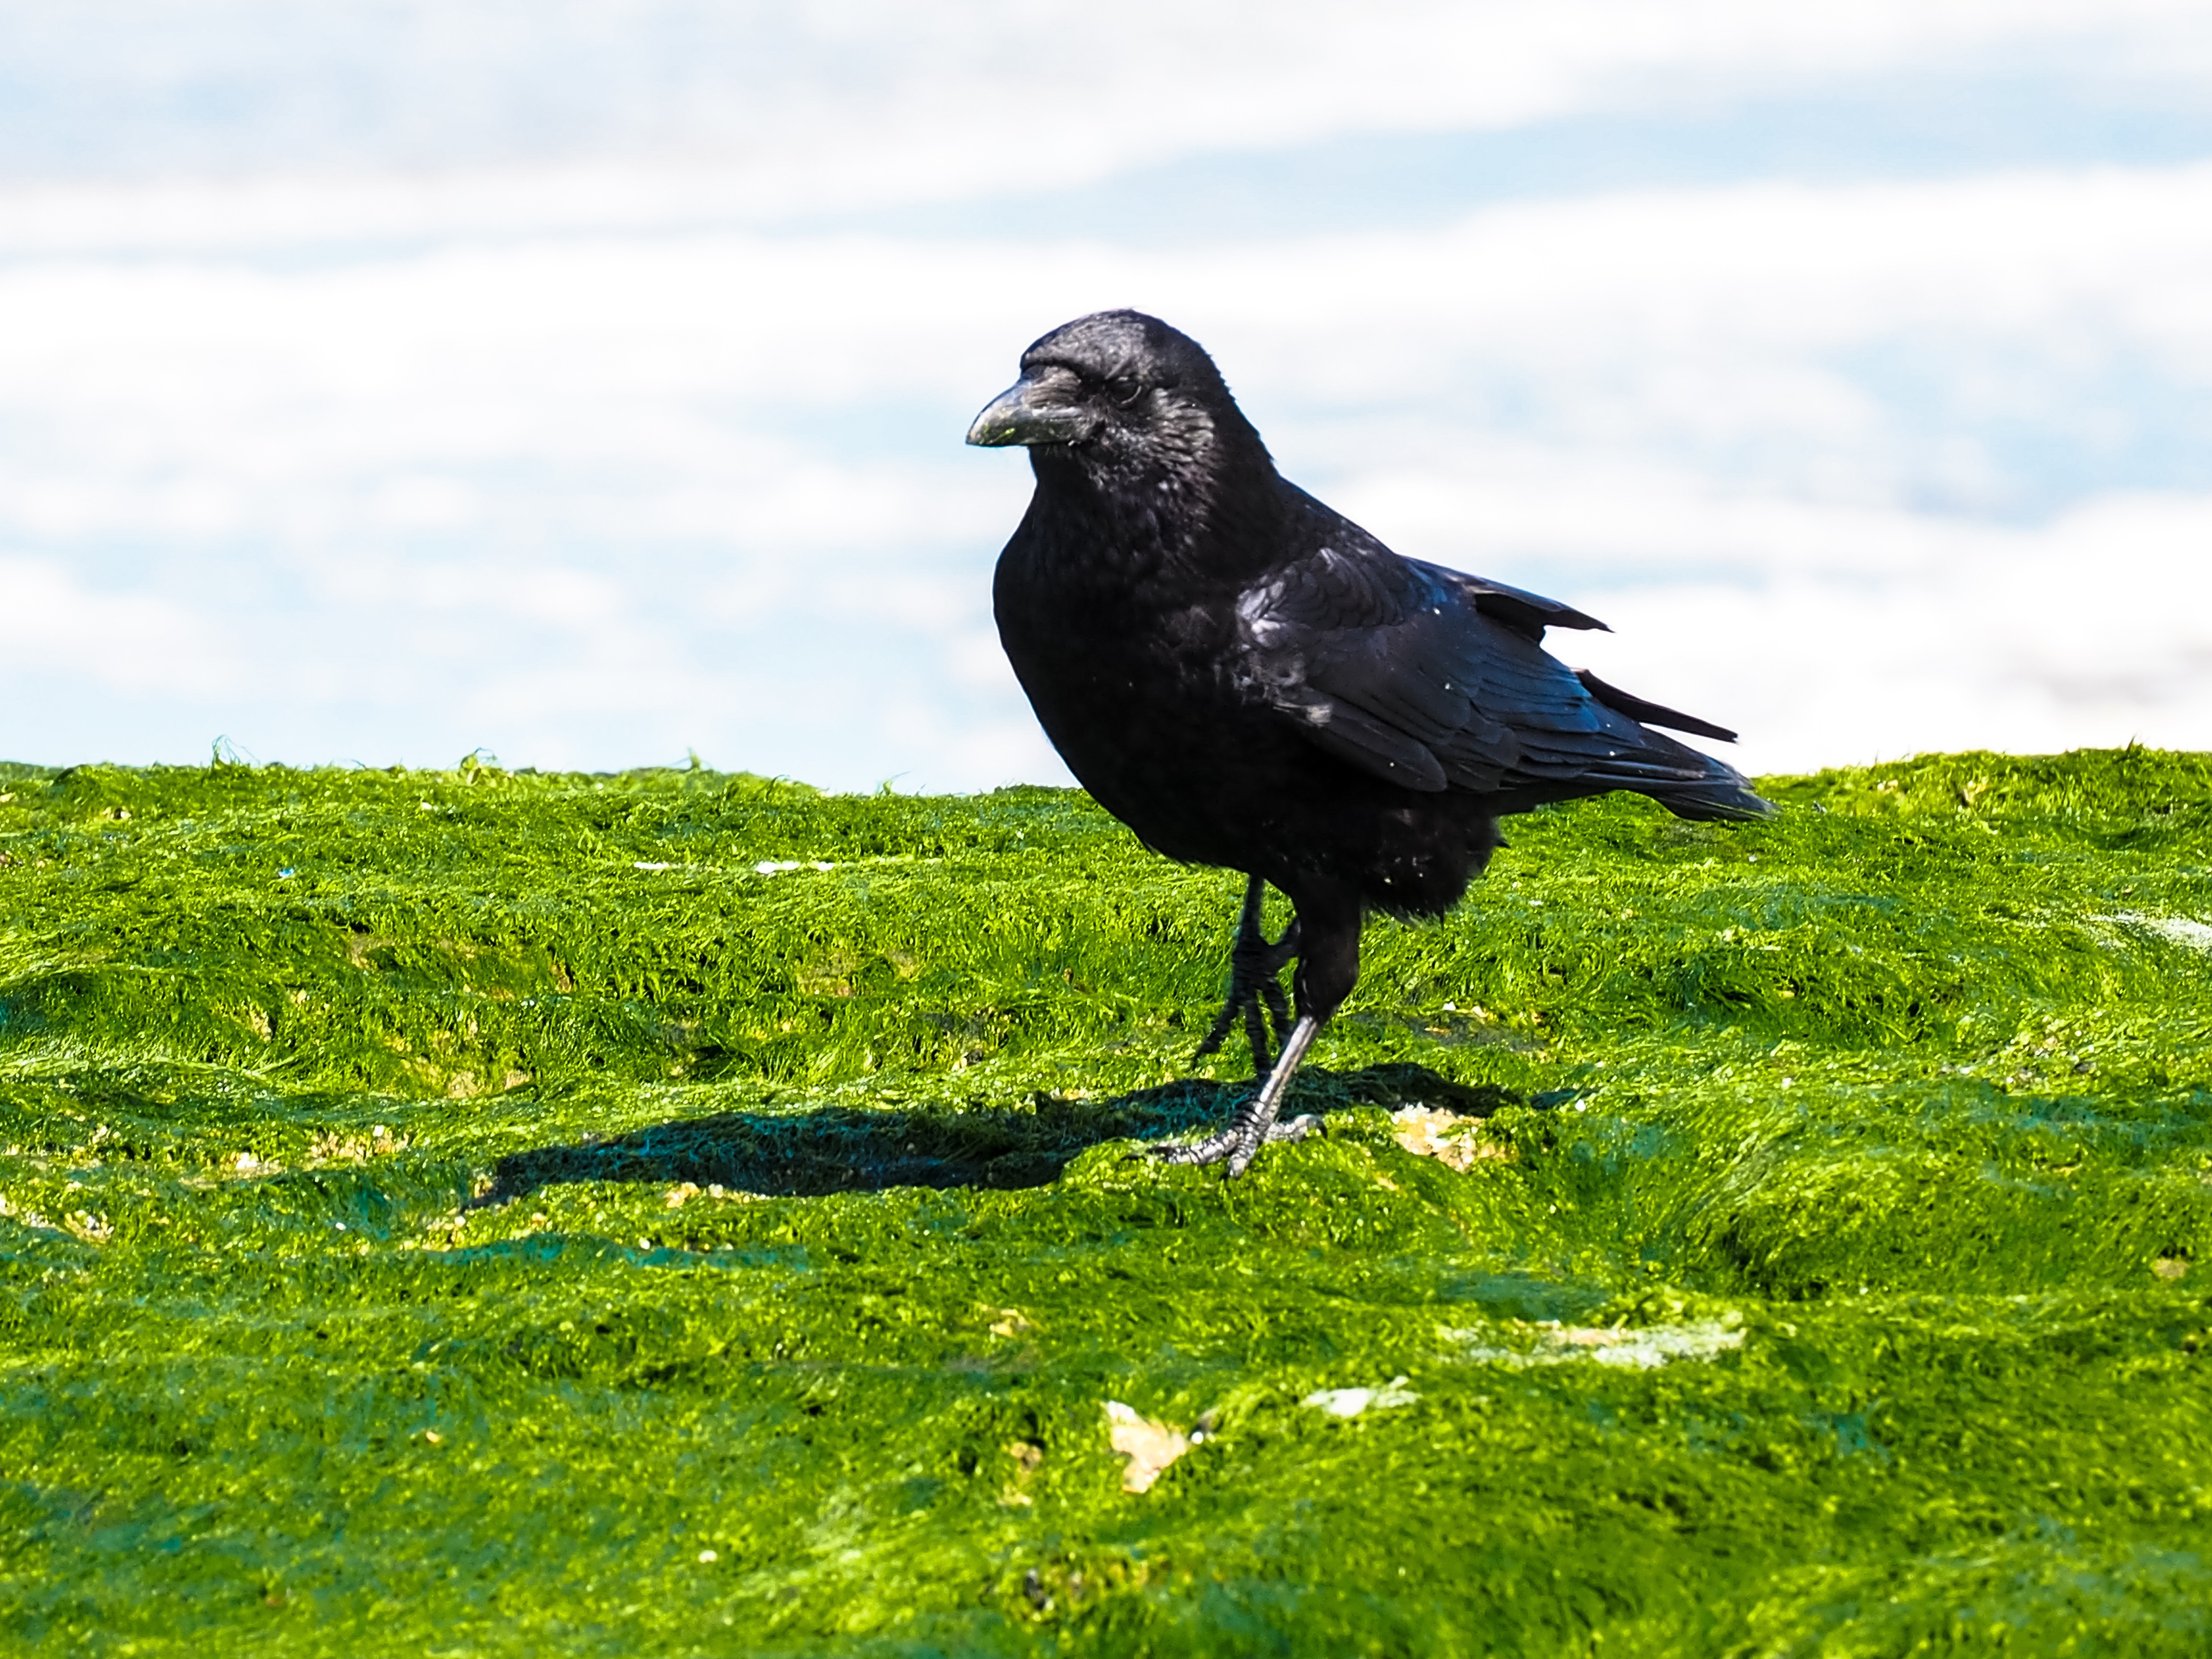
sea, water, nature, bird, wildlife, beak, fauna, crow, rook, vertebrate, raven, mood, water surface, american crow, perching bird, crow like bird, stock dove